Paulo Centurión

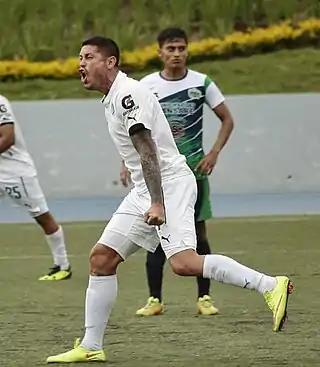
Centurión celebrating his first goal at Cremas B

He debuted in a 1–0 win against Nueva Concepción. In his second game facing Deportivo Chiantla, Centurión scored his team's second goal in a 3–0 victory. In the penultimate matchday of the qualification phase; Escuintla Heredia faced Santa Lucia Cotzumalguapa and won 1–0 with a Centurión goal.